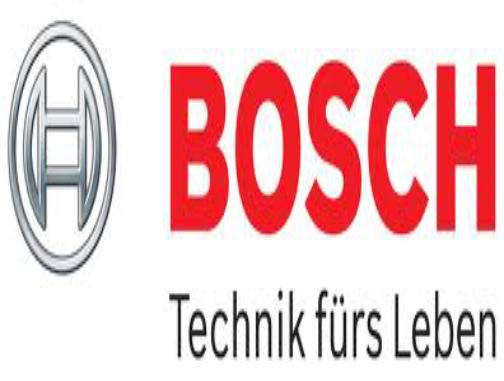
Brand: BOSCH
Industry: Others